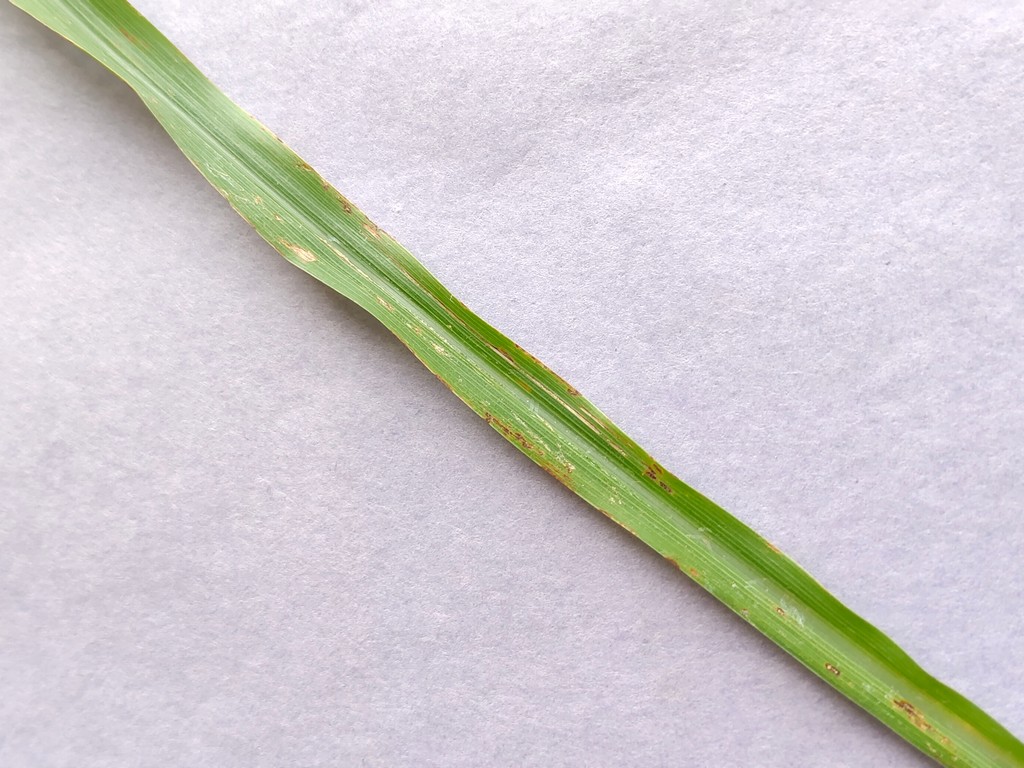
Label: Unhealthy